Bobby Santos III

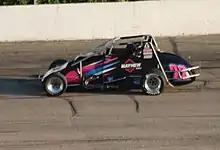
Santos' 2018 USAC Silvercrown car at Madison

After his stint in stock car racing, Santos returned to his roots, racing the full NASCAR Whelen Modified Tour for Bob Garbarino's Mystic Missile Racing team and a limited schedule in all three USAC divisions. Santos also made select appearances in the NEMA ranks in 2009. Santos' post-NASCAR career has been highlighted by wins in many of the nation's largest midget races, including the Turkey Night Grand Prix and Copper World Classic. He also won the 2020 Little 500 USAC Sprint car race at Anderson Speedway.